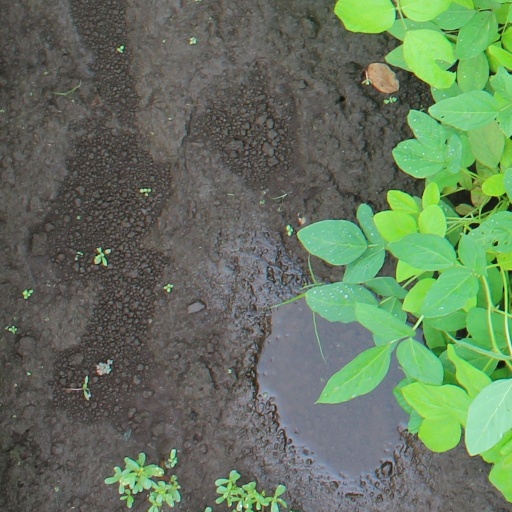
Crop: soybean